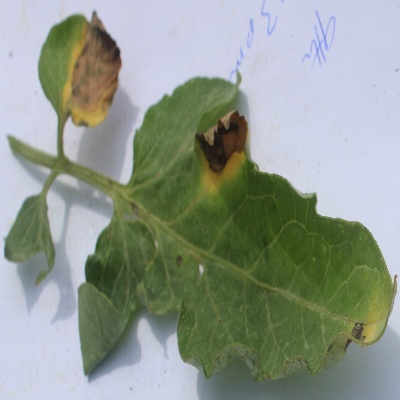
Crop: Tomato
Condition: verticulium wilt